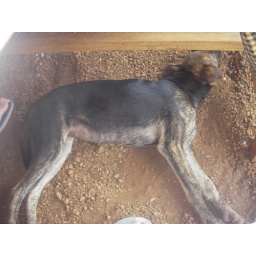
dogs are everywhere, this was chilling out under the table while i was eating